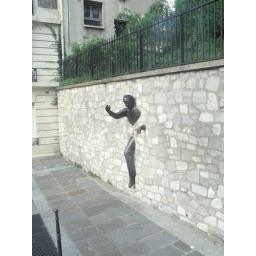
Man coming out of a stone wall in Paris